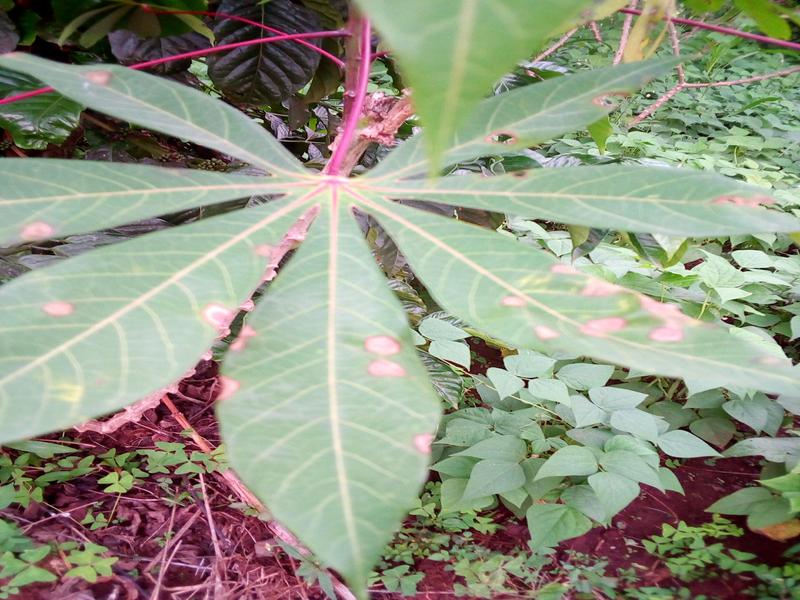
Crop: cassava
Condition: bacterial_blight